Leslie Groves

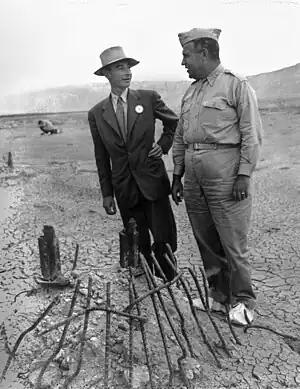
A man smiling in a suit in suit and one in a uniform chat around a pile of twisted metal.

Groves made critical decisions on prioritizing the various methods of isotope separation and acquiring raw materials needed by the scientists and engineers. By the time he assumed command of the project, it was evident that the AA-3 priority rating that Marshall had obtained was insufficient. The top ratings were AA-1 through AA-4 in descending order, although there was also a special AAA rating reserved for emergencies. Ratings AA-1 and AA-2 were for essential weapons and equipment, so Colonel Lucius D. Clay, the deputy chief of staff at Services and Supply for requirements and resources, felt that the highest rating he could assign was AA-3, although he was willing to provide an AAA rating on request for critical materials to remove bottlenecks. Groves went to Donald M. Nelson, the chairman of the War Production Board and, after threatening to take the matter to the President, obtained a AAA priority for the Manhattan project. It was agreed that the AA-3 priority would still be used where possible.